Patrick Senécal

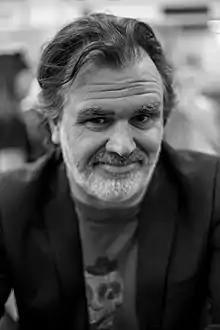
Patrick Senécal in 2018

Patrick Senécal is a French-Canadian writer and scenarist known for his horror oriented drama novels.